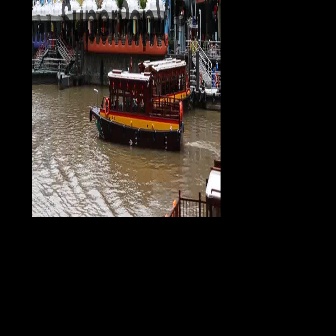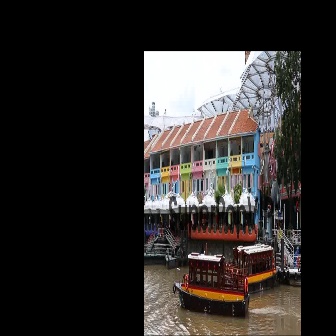
  Please identify the target specified by the bounding box [89,55,184,150] in the first image and locate it in the second image. Return the coordinates in [x_min,y_min,x_max,y_max] format.
Answer: [172,240,249,317]